Rocco Perri

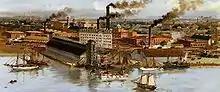
Gooderham and Worts, one of Perri's suppliers, as it appeared in 1896

On June 1, 1927, alcohol was legalized in Ontario again. However, the Ontario government forced bars and liquor stores to close early, which still made bootlegging in Ontario profitable as many people wanted to drink past the early closing time. In 1927, Perri was compelled to testify at the Royal Commission on Customs and Excise inquiry, focusing on bootlegging and smuggling, and also at a hearing on tax evasion charges against Gooderham and Worts. Later that year, at the Gooderham and Worts tax evasion hearing, Perri admitted to buying whisky from the distiller from 1924 to 1927. Gooderham and Worts was convicted of tax evasion in 1928 and ordered to pay a fine of $439,744. Perri and Starkman were charged with perjury after their Royal Commission testimony, but in a plea bargain, the charges were dropped against Starkman; Perri served five months of a six-month sentence and was released on September 27, 1928. On June 15, 1929, an undercover officer of the Royal Canadian Mounted Police, Frank Zaneth, reported to his superiors that he had learned "that Rocco Perri was the big gun in the smuggling and distribution of narcotic drugs in this province." On May 26, 1930, Giuseppe Pennestri, who used the alias Joe Leo, vanished in Sudbury. Leo left behind a note in a safe deposit box which warned that if he vanished, it would be a case of murder as he accused two Perri associates, Domenico and James D'Agostino of plotting his murder so they "can take my wife and my money". The body of Leo was never discovered.